Betacam

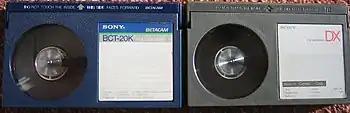
The early form of Betacam videocassette tapes are interchangeable with Betamax, though the recordings are not

Betacam is a family of half-inch professional videocassette products developed by Sony in 1982. In colloquial use, "Betacam" singly is often used to refer to a Betacam camcorder, a Betacam tape, a Betacam video recorder or the format itself.